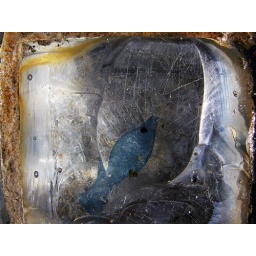
Glass herring swimming in the glass cobblestones beneath the sculpture.